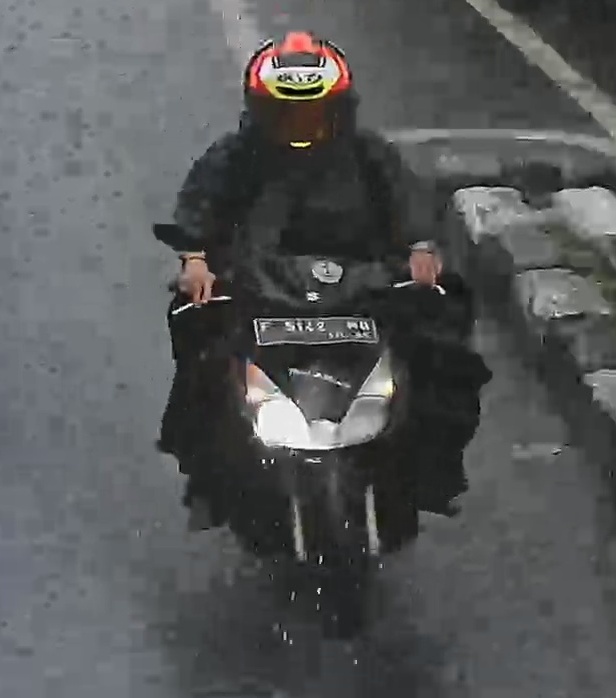
person-with-helmet: 1
person-without-helmet: 0